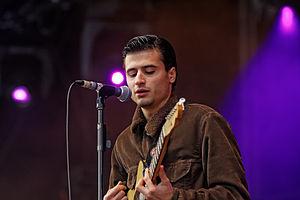
Adrien Gallo, né le 2 juillet 1989, est un musicien et acteur français. Il est principalement connu pour être l'auteur compositeur, chanteur et leader du groupe BB Brunes.